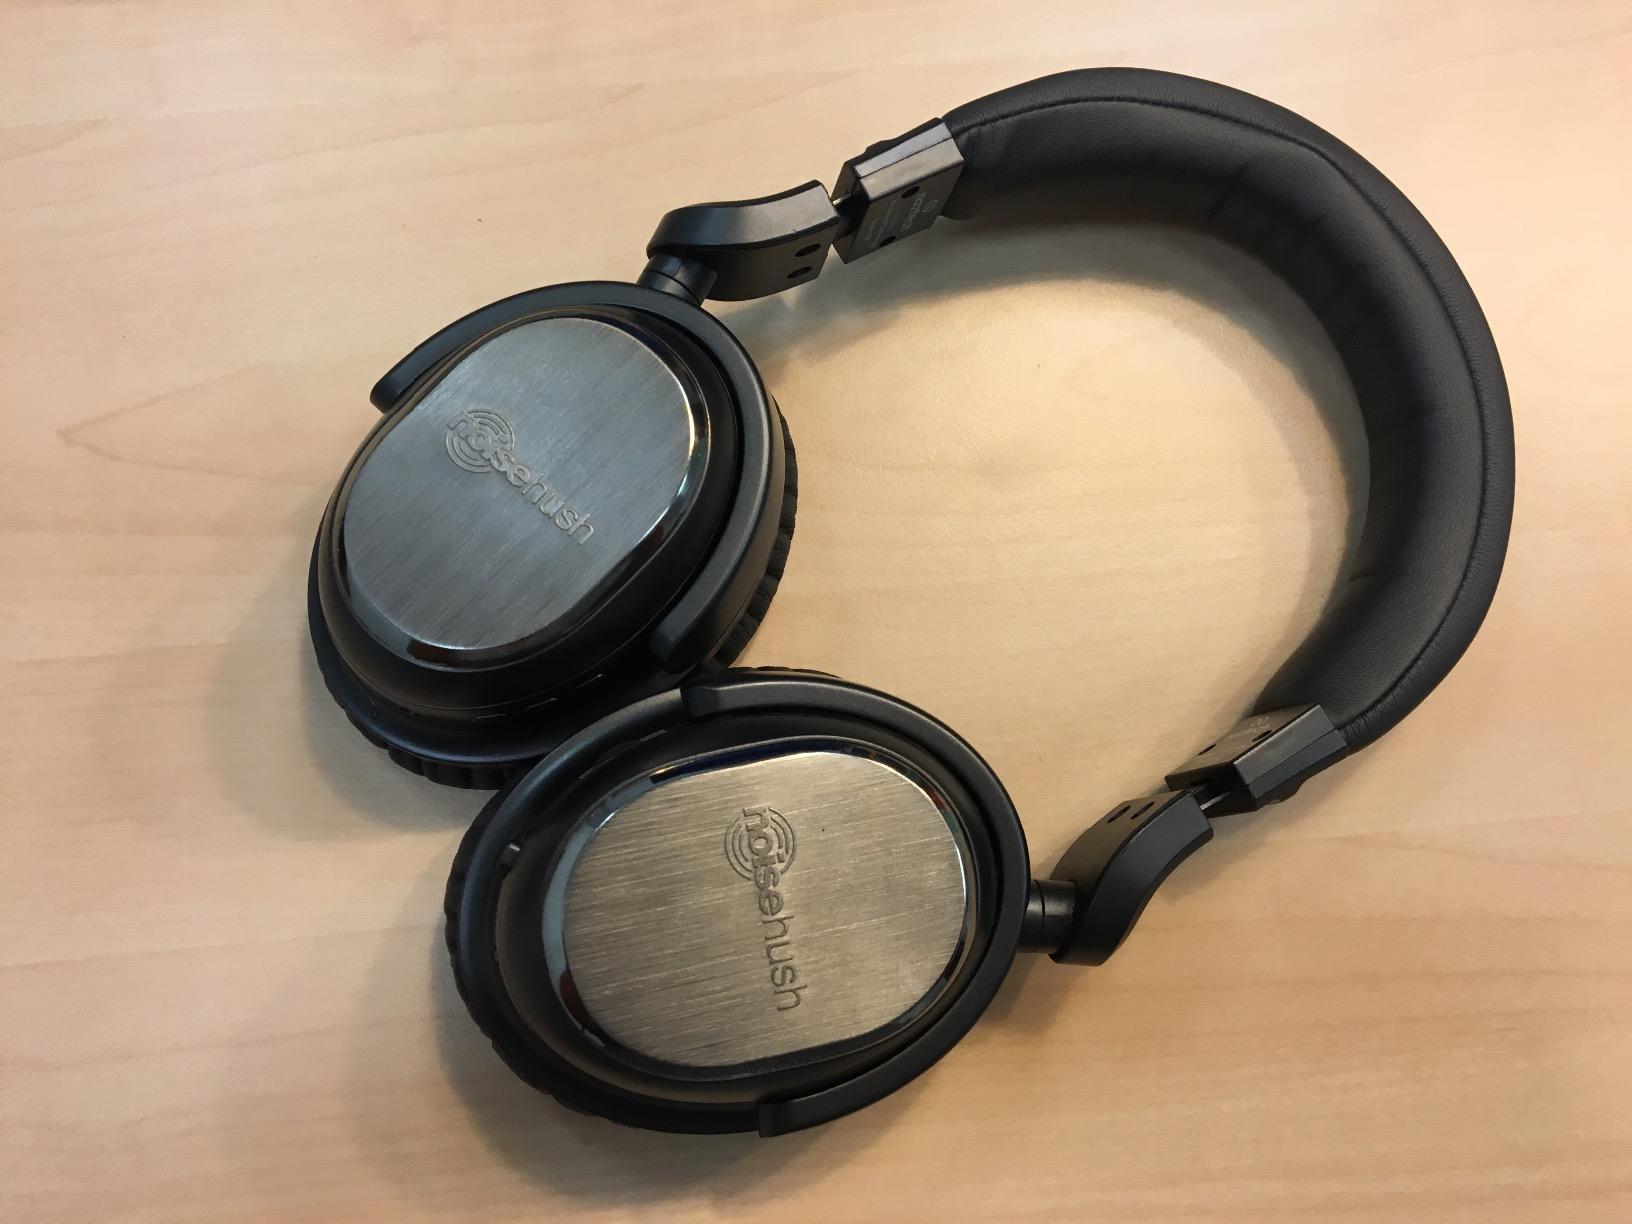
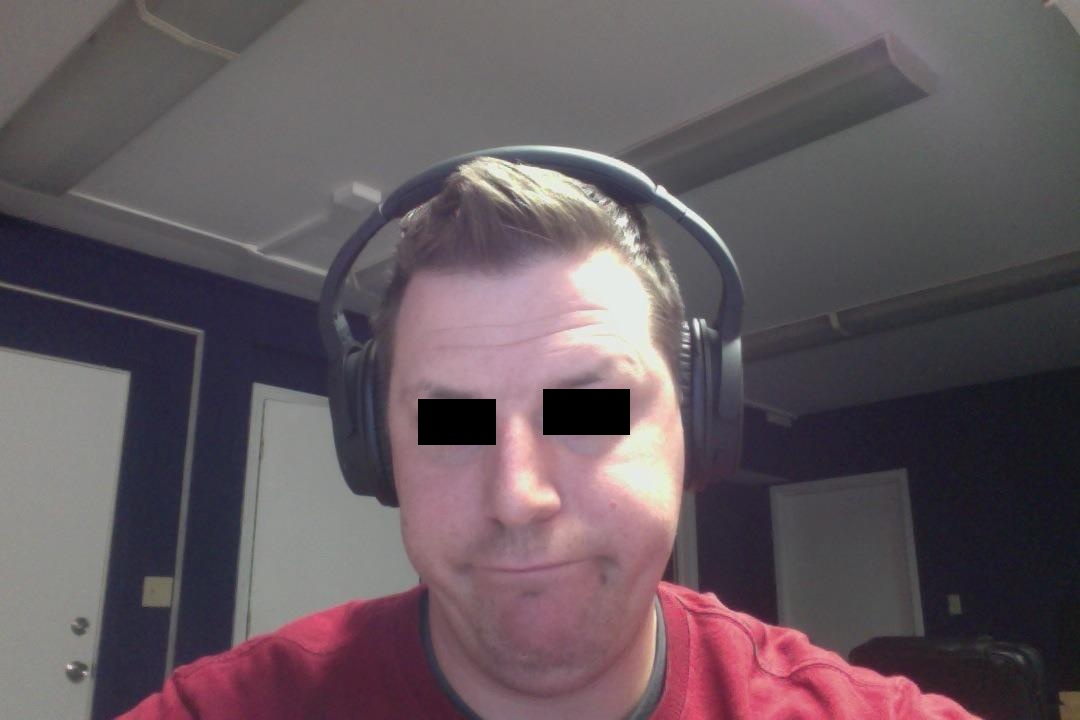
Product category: headphones
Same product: no